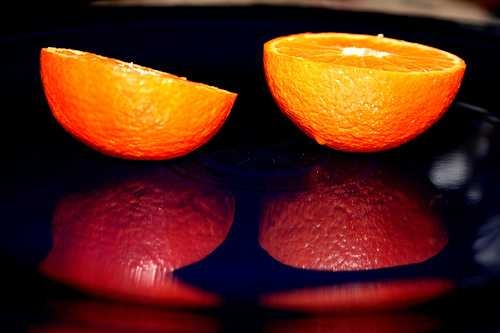
Label: Orange